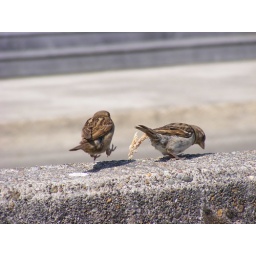
Just a bird kicking up his heels near my hot dog cart.